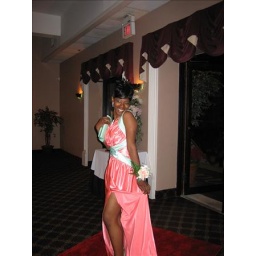
my freind danny in a bad ass pink and mint green dress